Trader Joe's

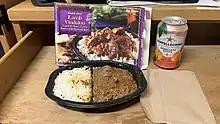
Trader Joe's frozen lamb vindaloo

Trader Joe's discontinues individual products more often than larger grocery chains. A product may be discontinued because of a variety of reasons: it may be a seasonal product; the cost of producing the item may have increased, thereby also increasing its cost; or the item was not selling strongly enough. New items are introduced every week, so Trader Joe's may remove current items to make room for new products on its shelves. In recent years, loyal Trader Joe's customers have gained a new obsession with the holiday products. Stores have a hard time keeping their shelves with the holiday products full during these seasons. Stores often have a "new items" case with 10 to 15 products (that can also be found in the rest of the store), indicating an intentional high turnover of products.